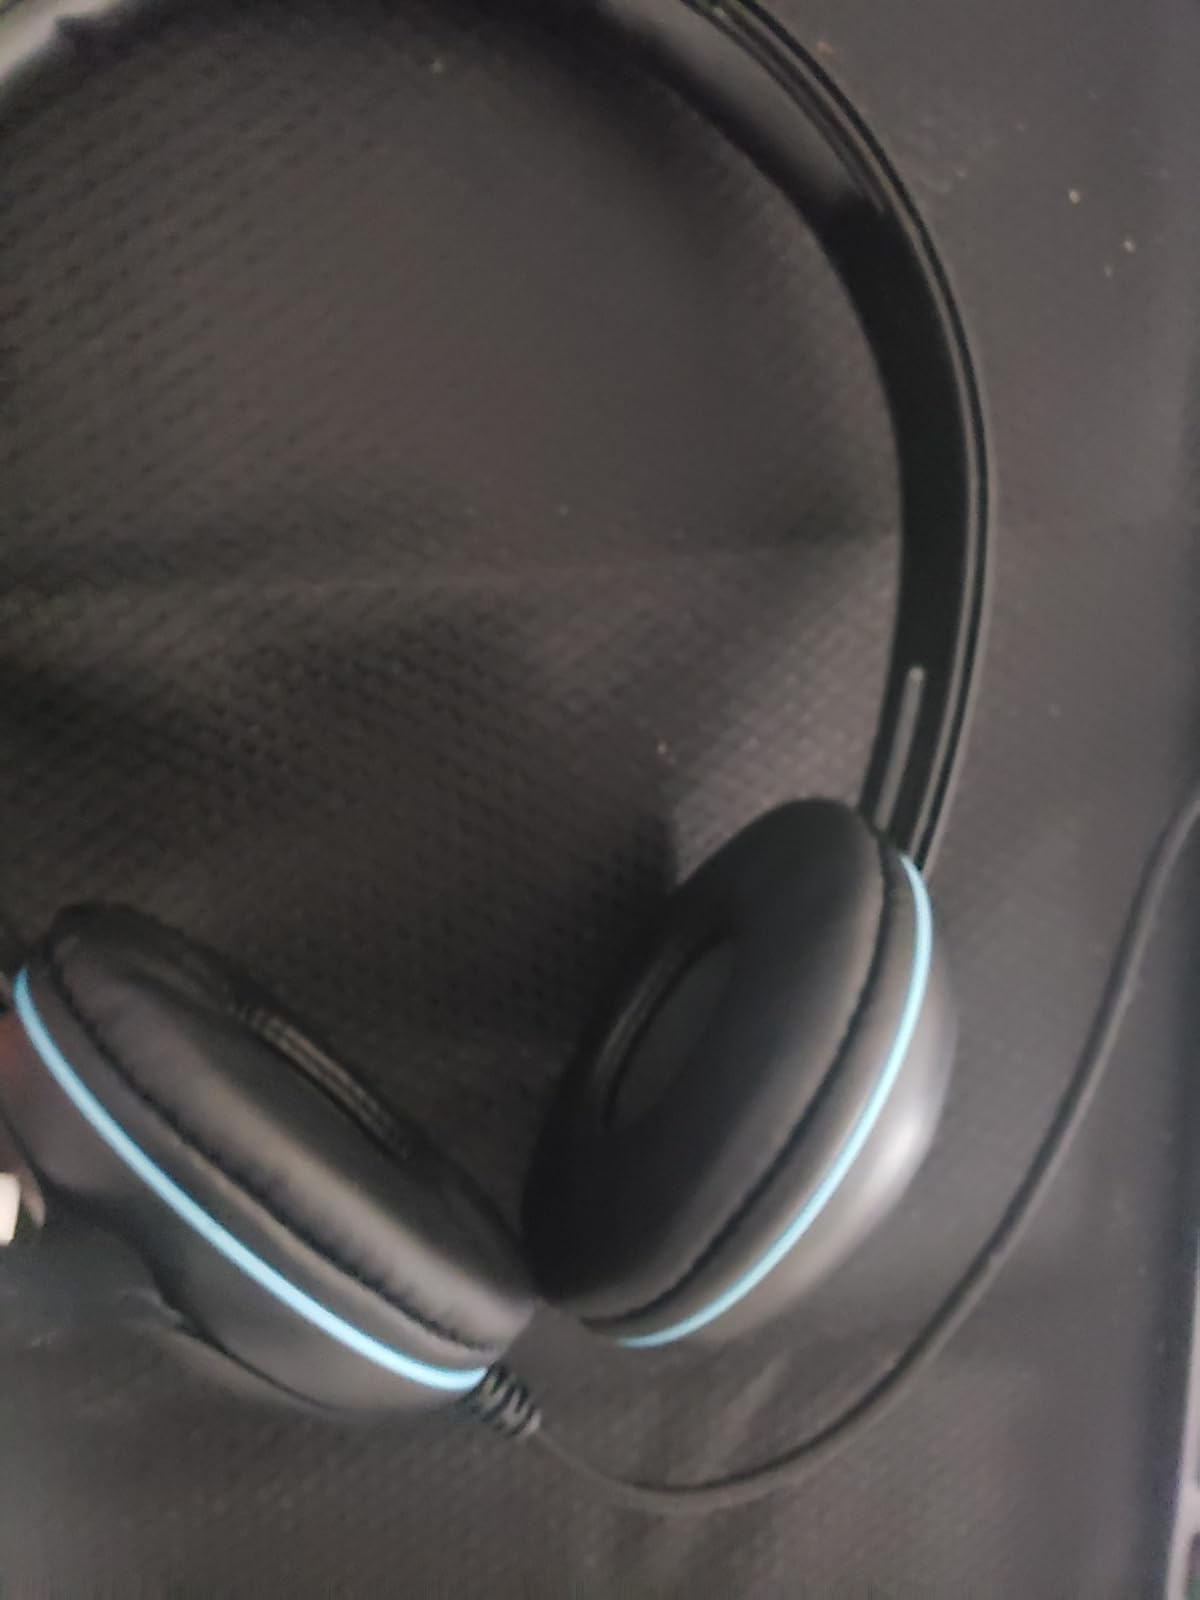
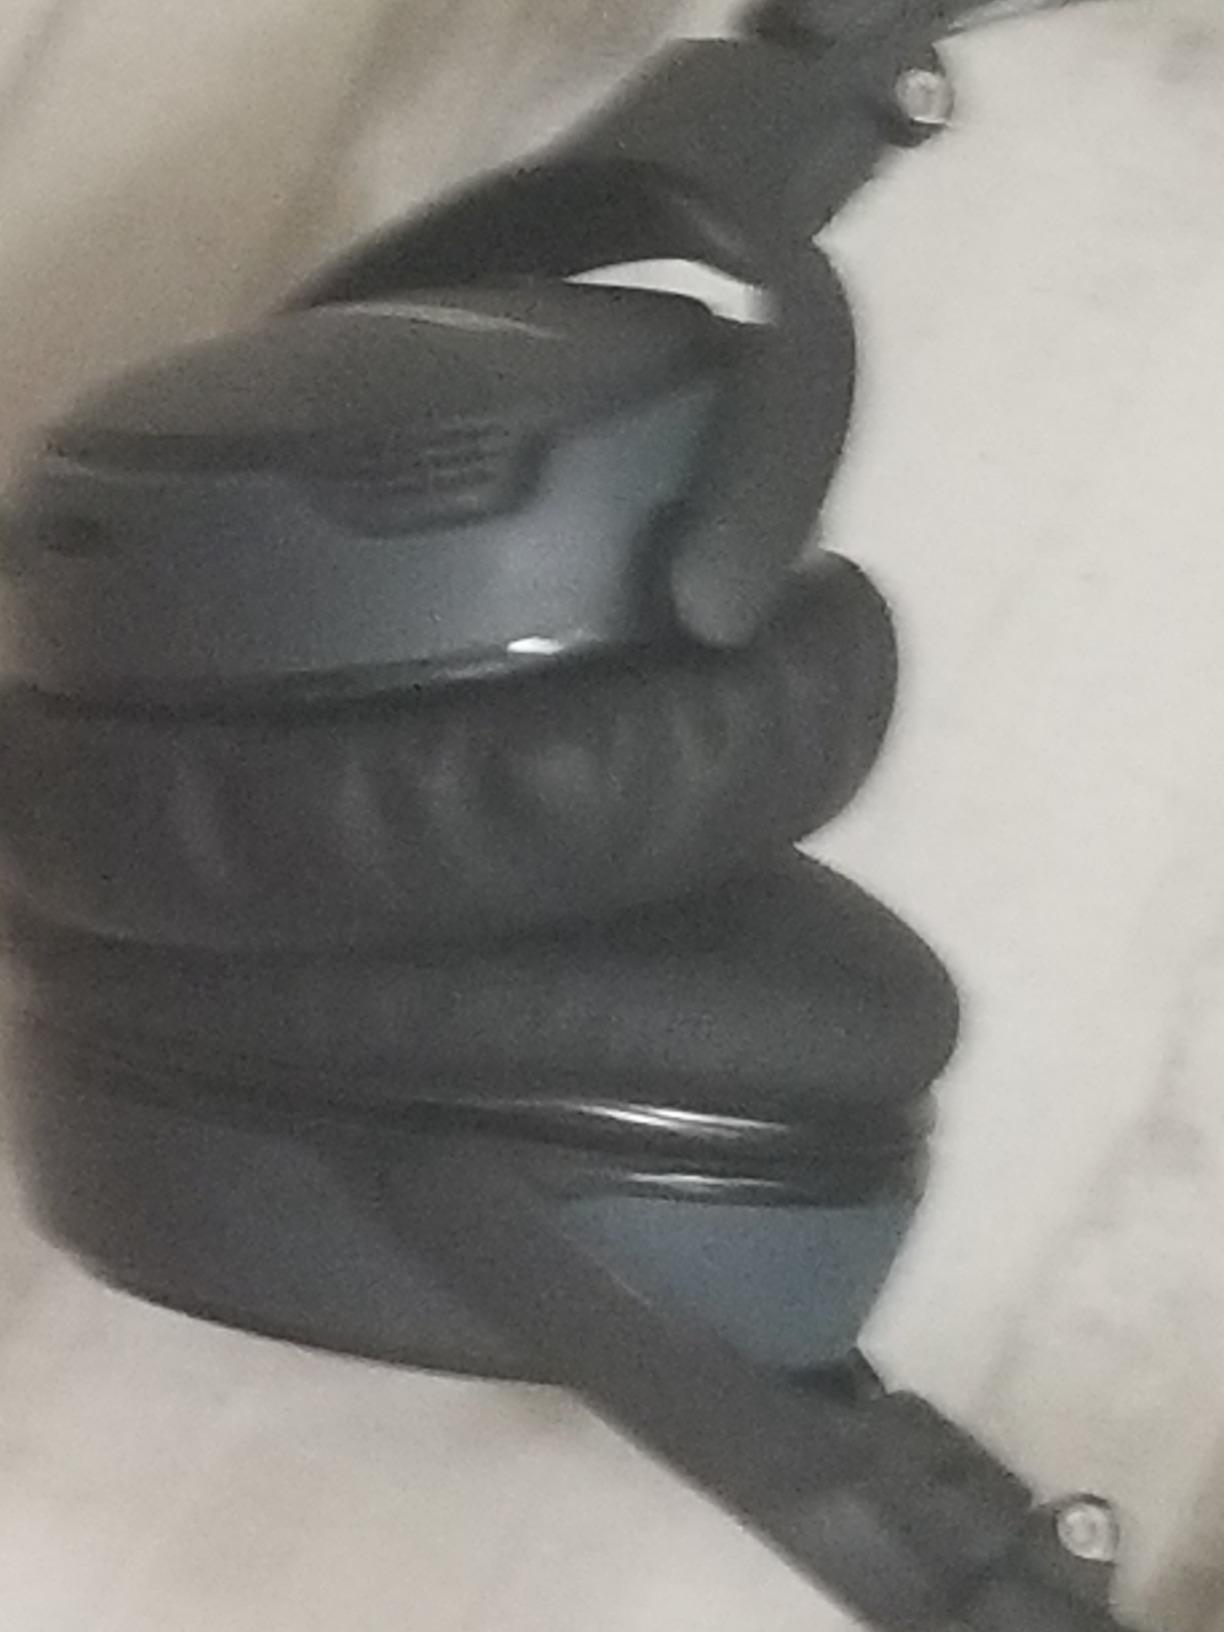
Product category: headphones
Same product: no